List of birds of the Andaman and Nicobar Islands

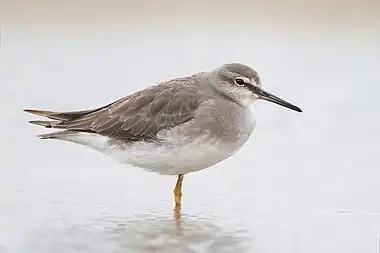
Grey-tailed tattler

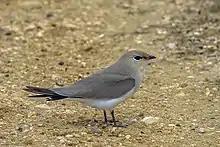
Small pratincole

Pigeons and doves are stout-bodied birds with short necks and short slender bills with a fleshy cere. 14 species have been recorded on the islands.